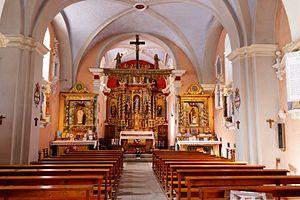
chapelle Notre-Dame de la Gorge, les retables baroques